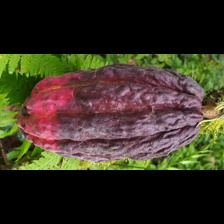
Label: phytophthora